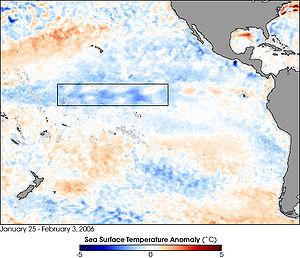
La Niña est un phénomène climatique ayant pour origine une anomalie thermique des eaux équatoriales de surface de l'océan Pacifique centre et est caractérisée par une température anormalement basse de ces eaux. La Niña tire son nom d'une comparaison avec El Niño dont les conséquences maritimes et climatiques sont globalement l'inverse de celles de La Niña. La fréquence de La Niña est différente de celle d'El Niño et les deux événements ne semblent pas nécessairement induits l'un par l'autre.